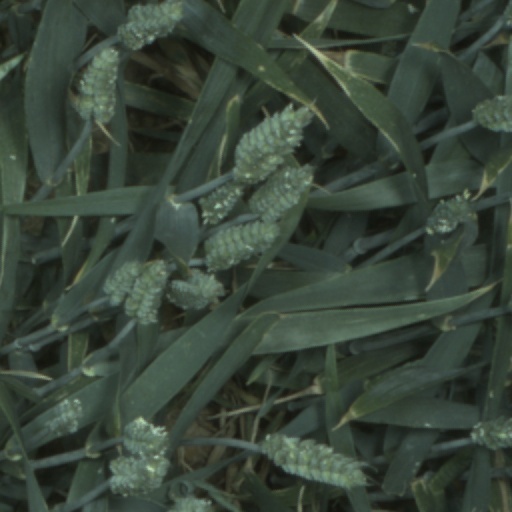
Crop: wheat